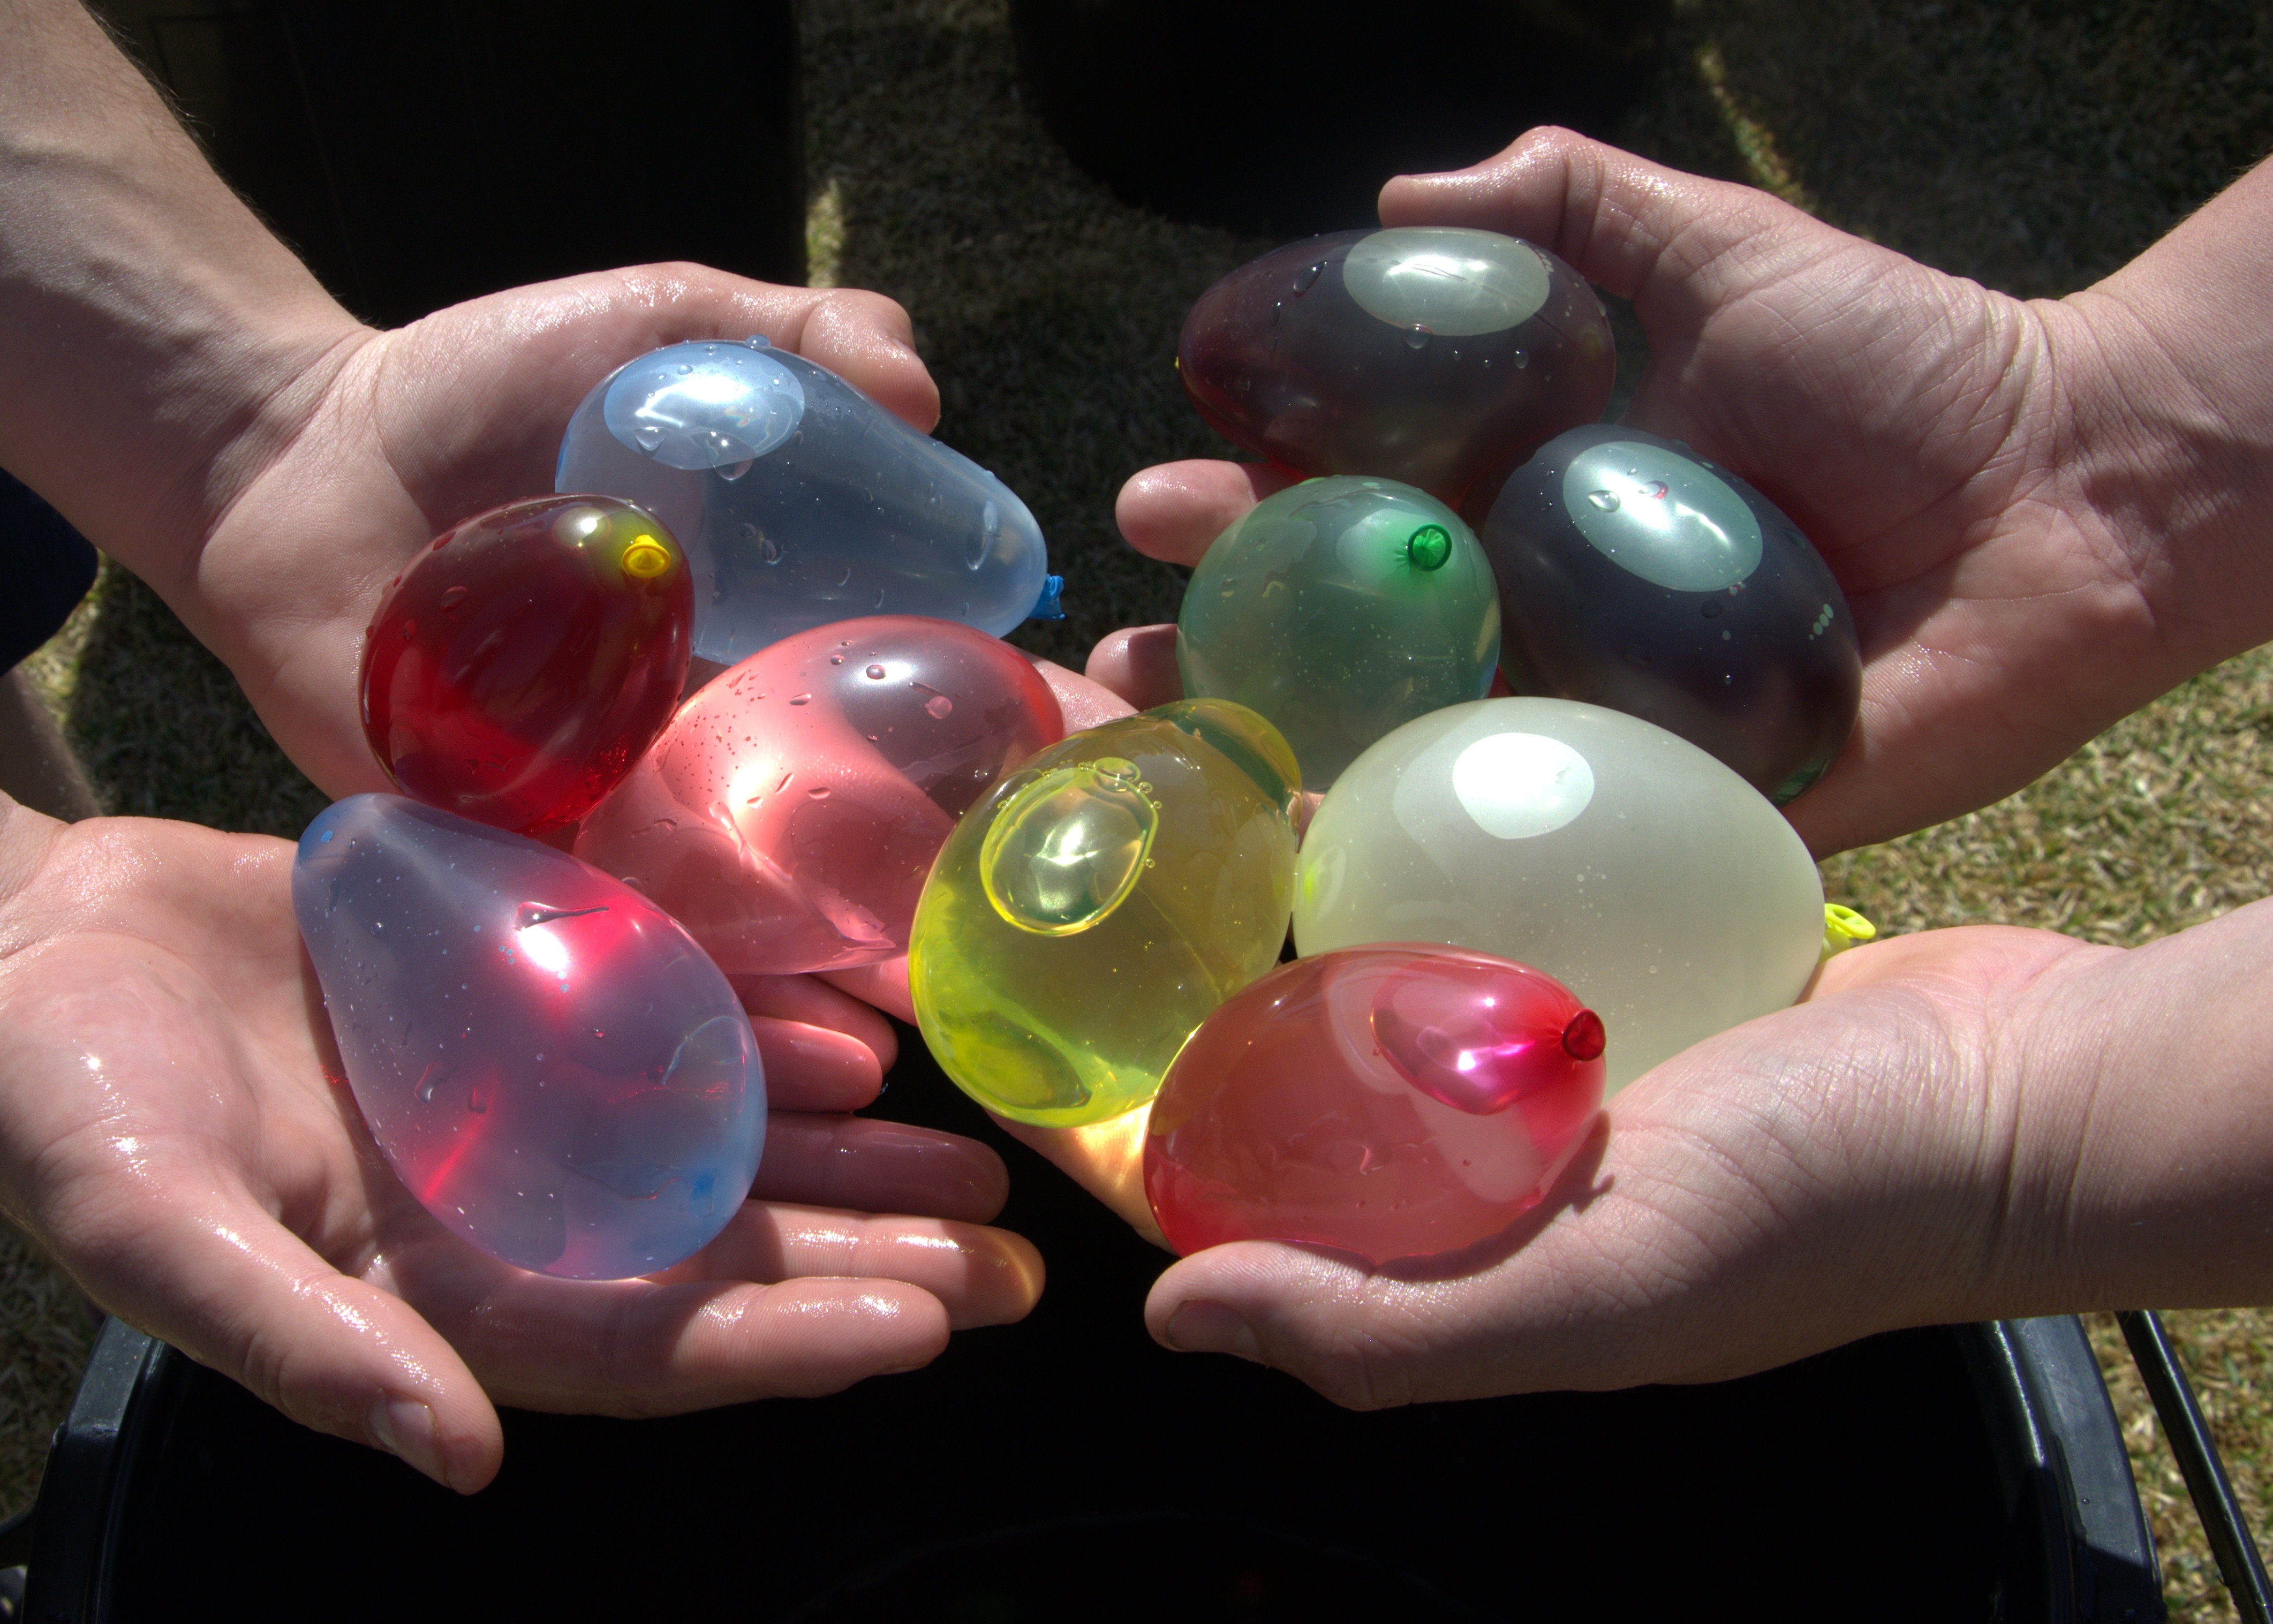
hand, glass, balloon, colourful, color, toy, ball, marble, sphere, comparing, water balloons